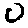
Label: 0